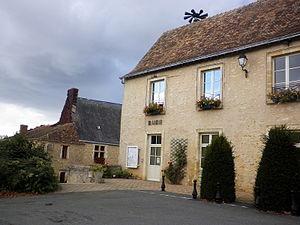
Mairie
Chantenay-Villedieu est une commune française, située dans le département de la Sarthe en région Pays de la Loire, peuplée de 865 habitants. Le village est célèbre pour la « Fête des Rillettes » qu'il organise chaque année en août.